Mink Stole

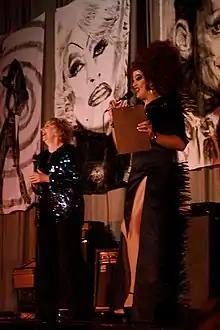
Mink Stole with Peaches Christ at a 2007 showing of "Desperate Living"

In 1999, Stole appeared in the satirical lesbian film "But I'm a Cheerleader" alongside Natasha Lyonne in the role of Megan's mother. In April 2009, Stole connected with cult director Steve Balderson for "Stuck!", an homage to film noir women in prison dramas. Co-starring Karen Black, Pleasant Gehman and Jane Wiedlin, "Stuck!" was filmed in Macon, Georgia. Stole played Esther, a religious inmate sentenced to death. She once again co-starred with Natasha Lyonne in Joshua Grannell's "All About Evil".